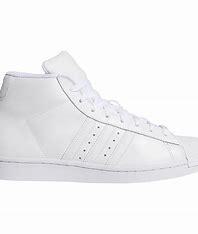
Brand: Adidas
Model: Pro Model